André Silva (footballer, born 1995)

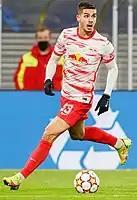
Silva playing for RB Leipzig in 2021

Silva joined RB Leipzig on 2 July 2021, on a five-year contract for a fee of €23 million. On 20 August, he scored his first goal in a 4–0 win over VfB Stuttgart. His first in the Champions League came on 19 October, in a 3–2 away loss against Paris Saint-Germain in the group stage. He added two in six appearances in their victorious run in the DFB-Pokal.